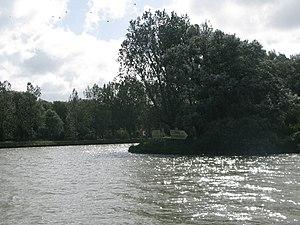
Carrefour entre le canal de dérivation de la Haute Colme et le canal de Bourbourg, à Coppenaxfort.
Le canal Dunkerque Valenciennes ou liaison Dunkerque Escaut est un axe de transport à grand gabarit, qui forme l'armature essentielle du réseau fluvial navigable du Nord et du Pas-de-Calais.
Le Canal de Bourbourg est un canal du département du Nord.
La Dérivation de la Colme, appelé également Canal de Lynck ou Canal de dérivation de la Haute Colme, est un canal français, situé dans le département du Nord.
Coppenaxfort est un petit hameau français, située dans le département du Nord. Il est divisé entre trois communes : Brouckerque, Bourbourg et Craywick.